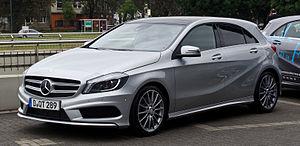
Les voitures de tourisme Mercedes-Benz font partie de la division Mercedes-Benz Cars et de Daimler.
Une automobile compacte est une automobile familiale de taille moyenne, correspondant au segment C. Elles se situent entre les citadines polyvalentes et les familiales routières. Ce sont les petites berlines, qui cherchent un compromis en matière de dimension pour être adaptées, dans la mesure du possible, à tous les types de circulation, en visant une clientèle plus familiale que le segment B. En Europe, leur taille varie en moyenne de 4,20 m à 4,50 m. On considère en Amérique du Nord que le volume intérieur des compactes est entre 2 830 L et 3 115 L.